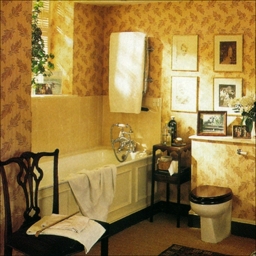
Room type: bathroom